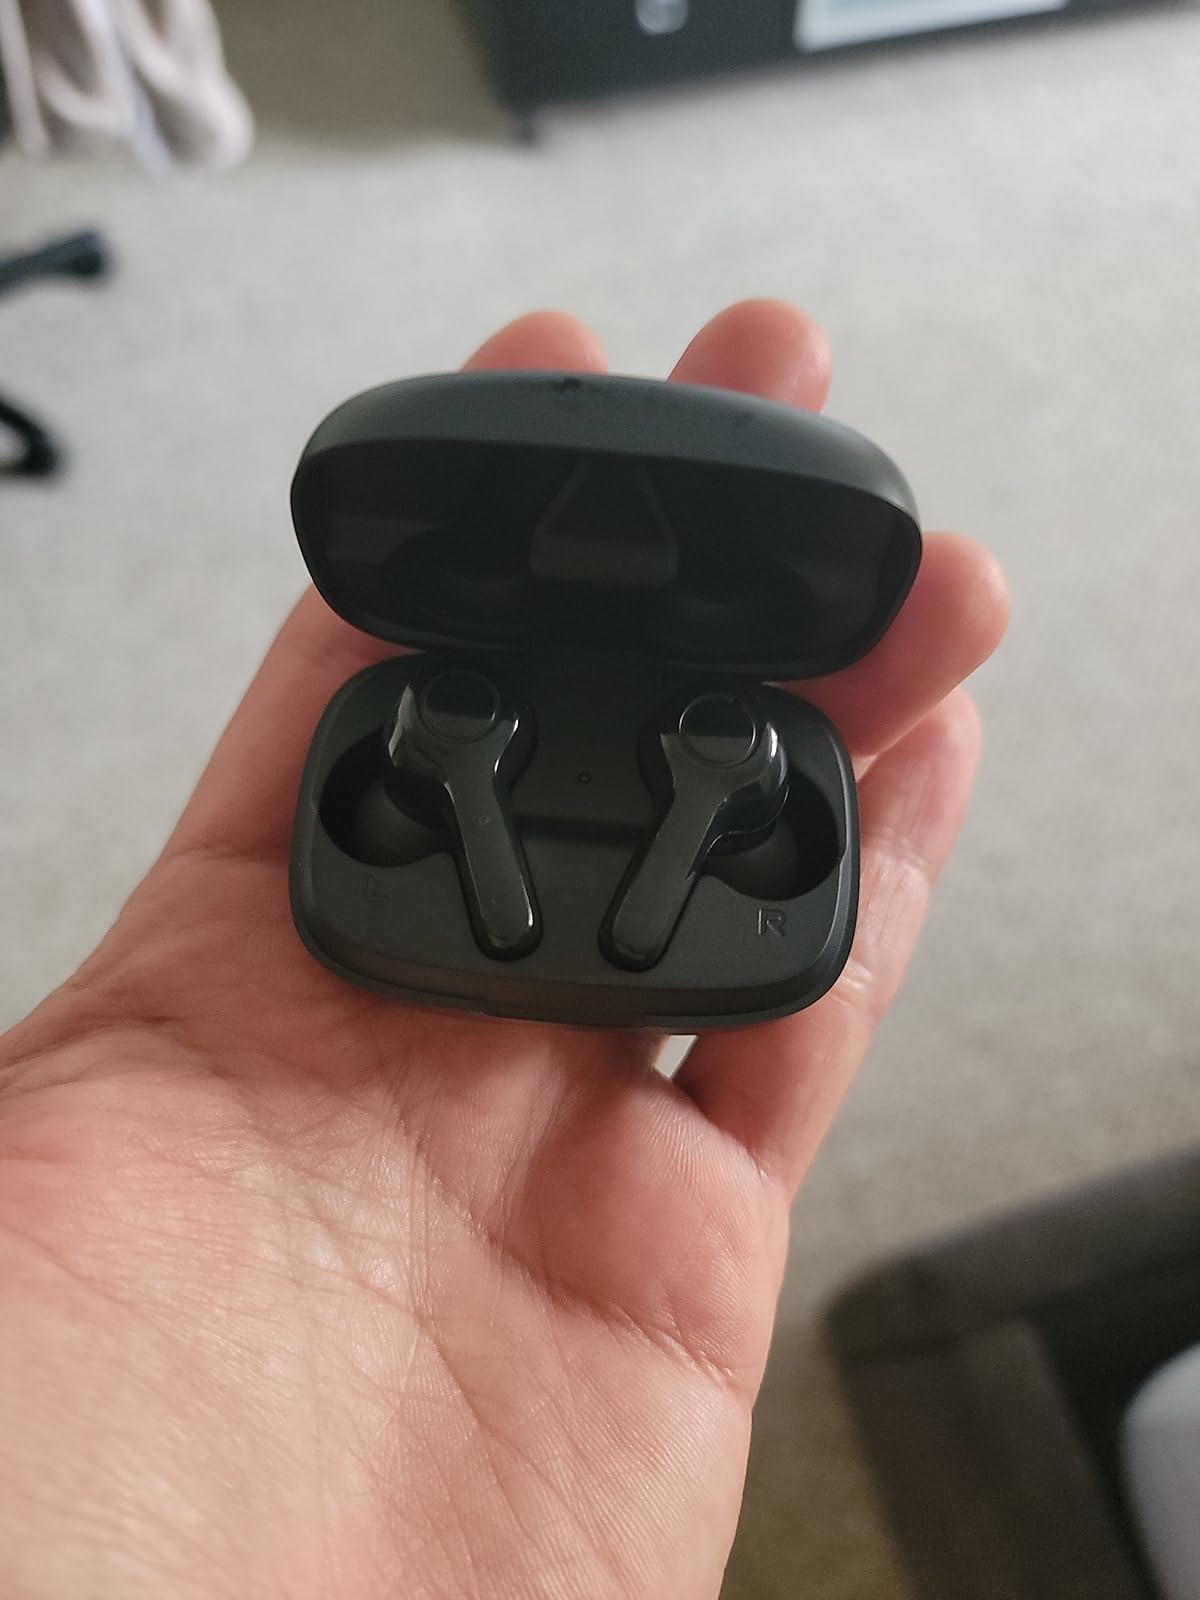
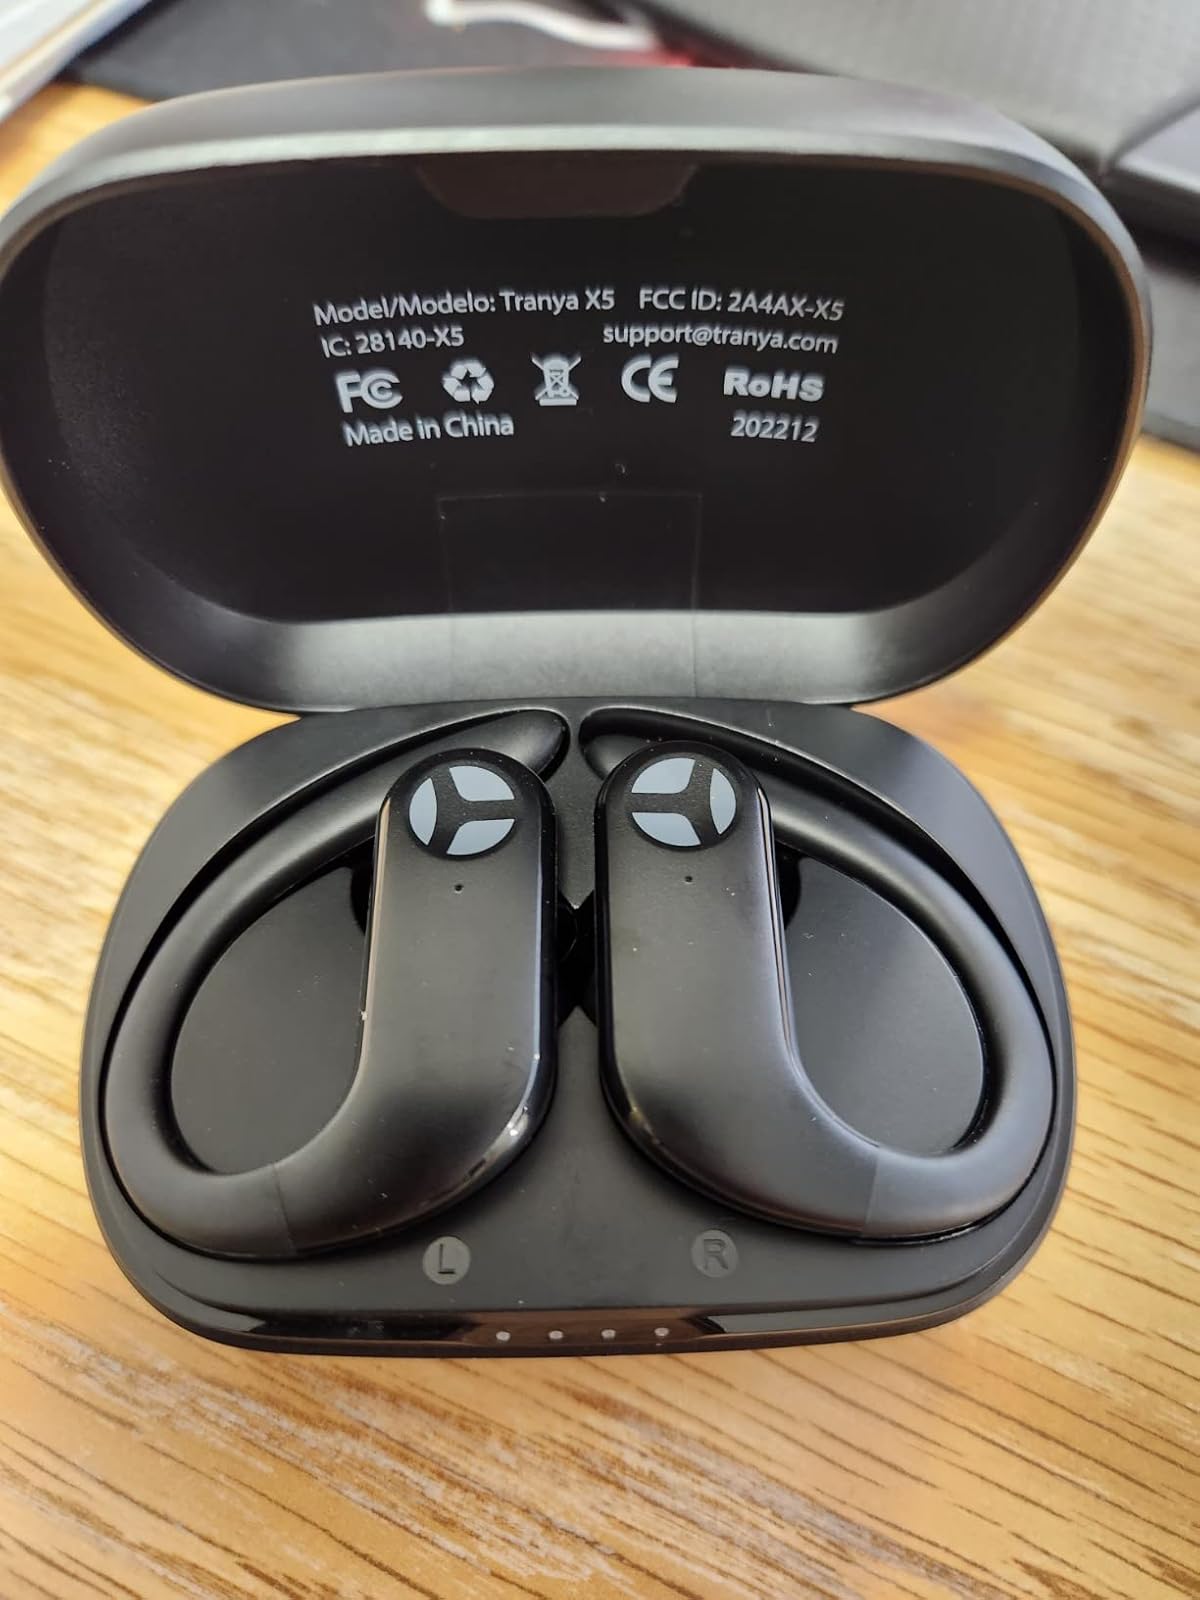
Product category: earbuds
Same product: no